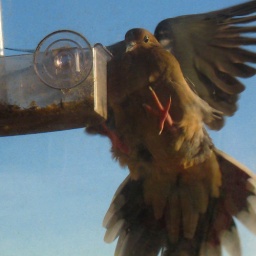
dove coming in for a landing at the window bird feeder. mmmmm, bird seed...